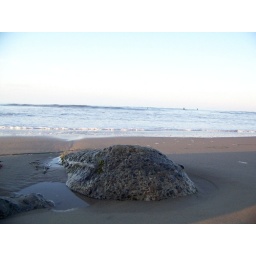
A chunk of concrete is being smoothed by the sand and water over time.